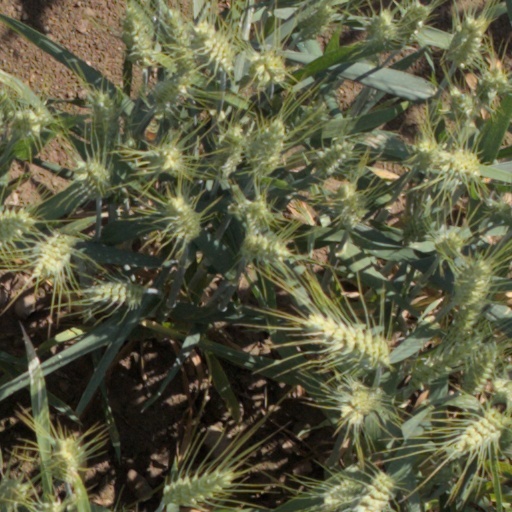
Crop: wheat